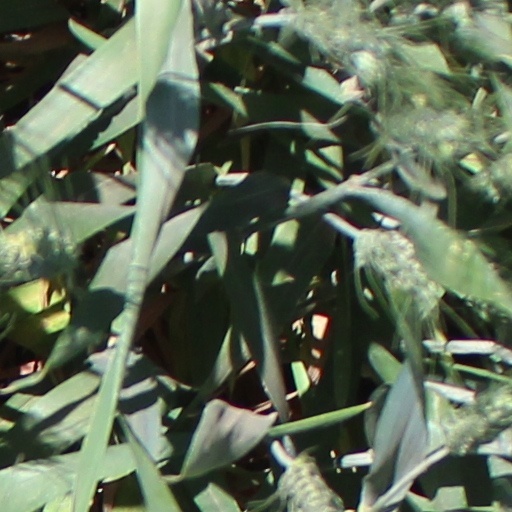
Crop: wheat